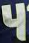
Number: 4